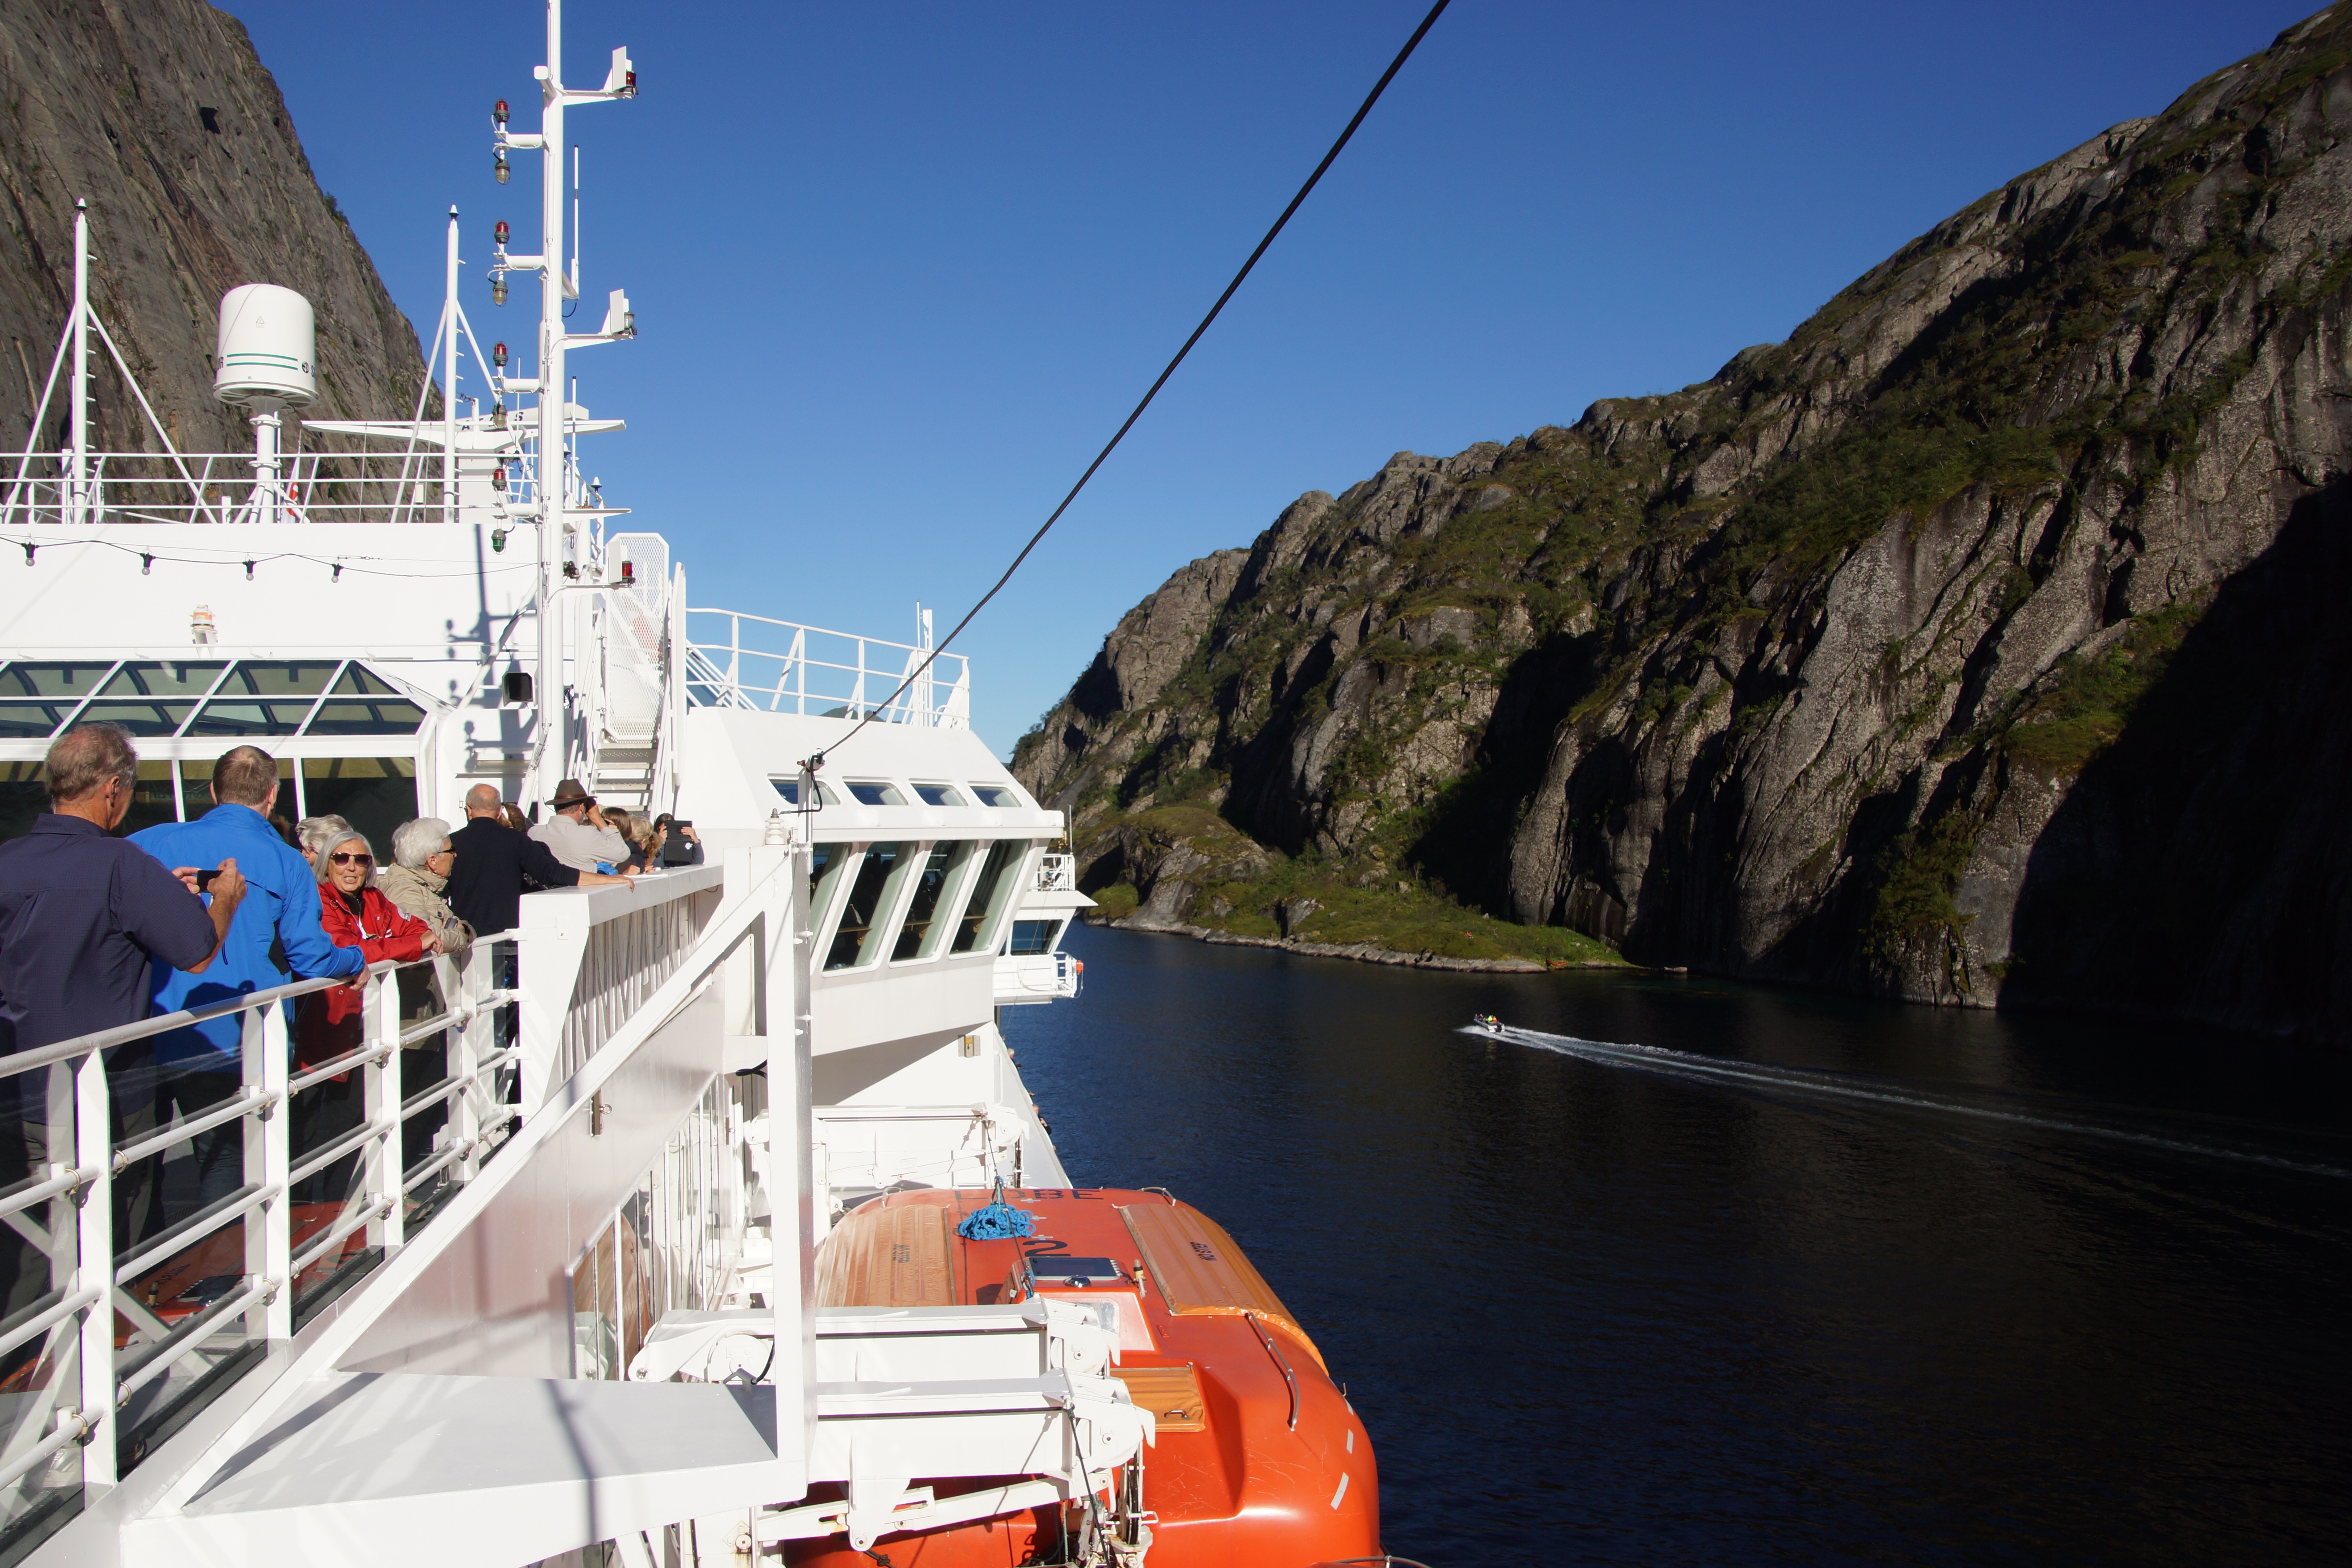
sea, coast, boat, ship, tourist, vehicle, bay, waterway, ferry, channel, norway, gateway, troll fjord, nimbly route, sidearm, raftsund, passenger ship